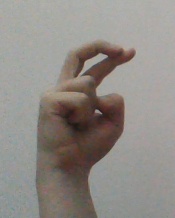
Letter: zay